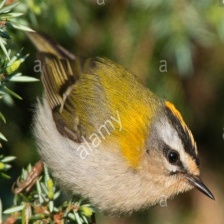
Species: COMMON FIRECREST
Scientific name: REGULUS IGNICAPILLA